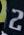
Number: 2